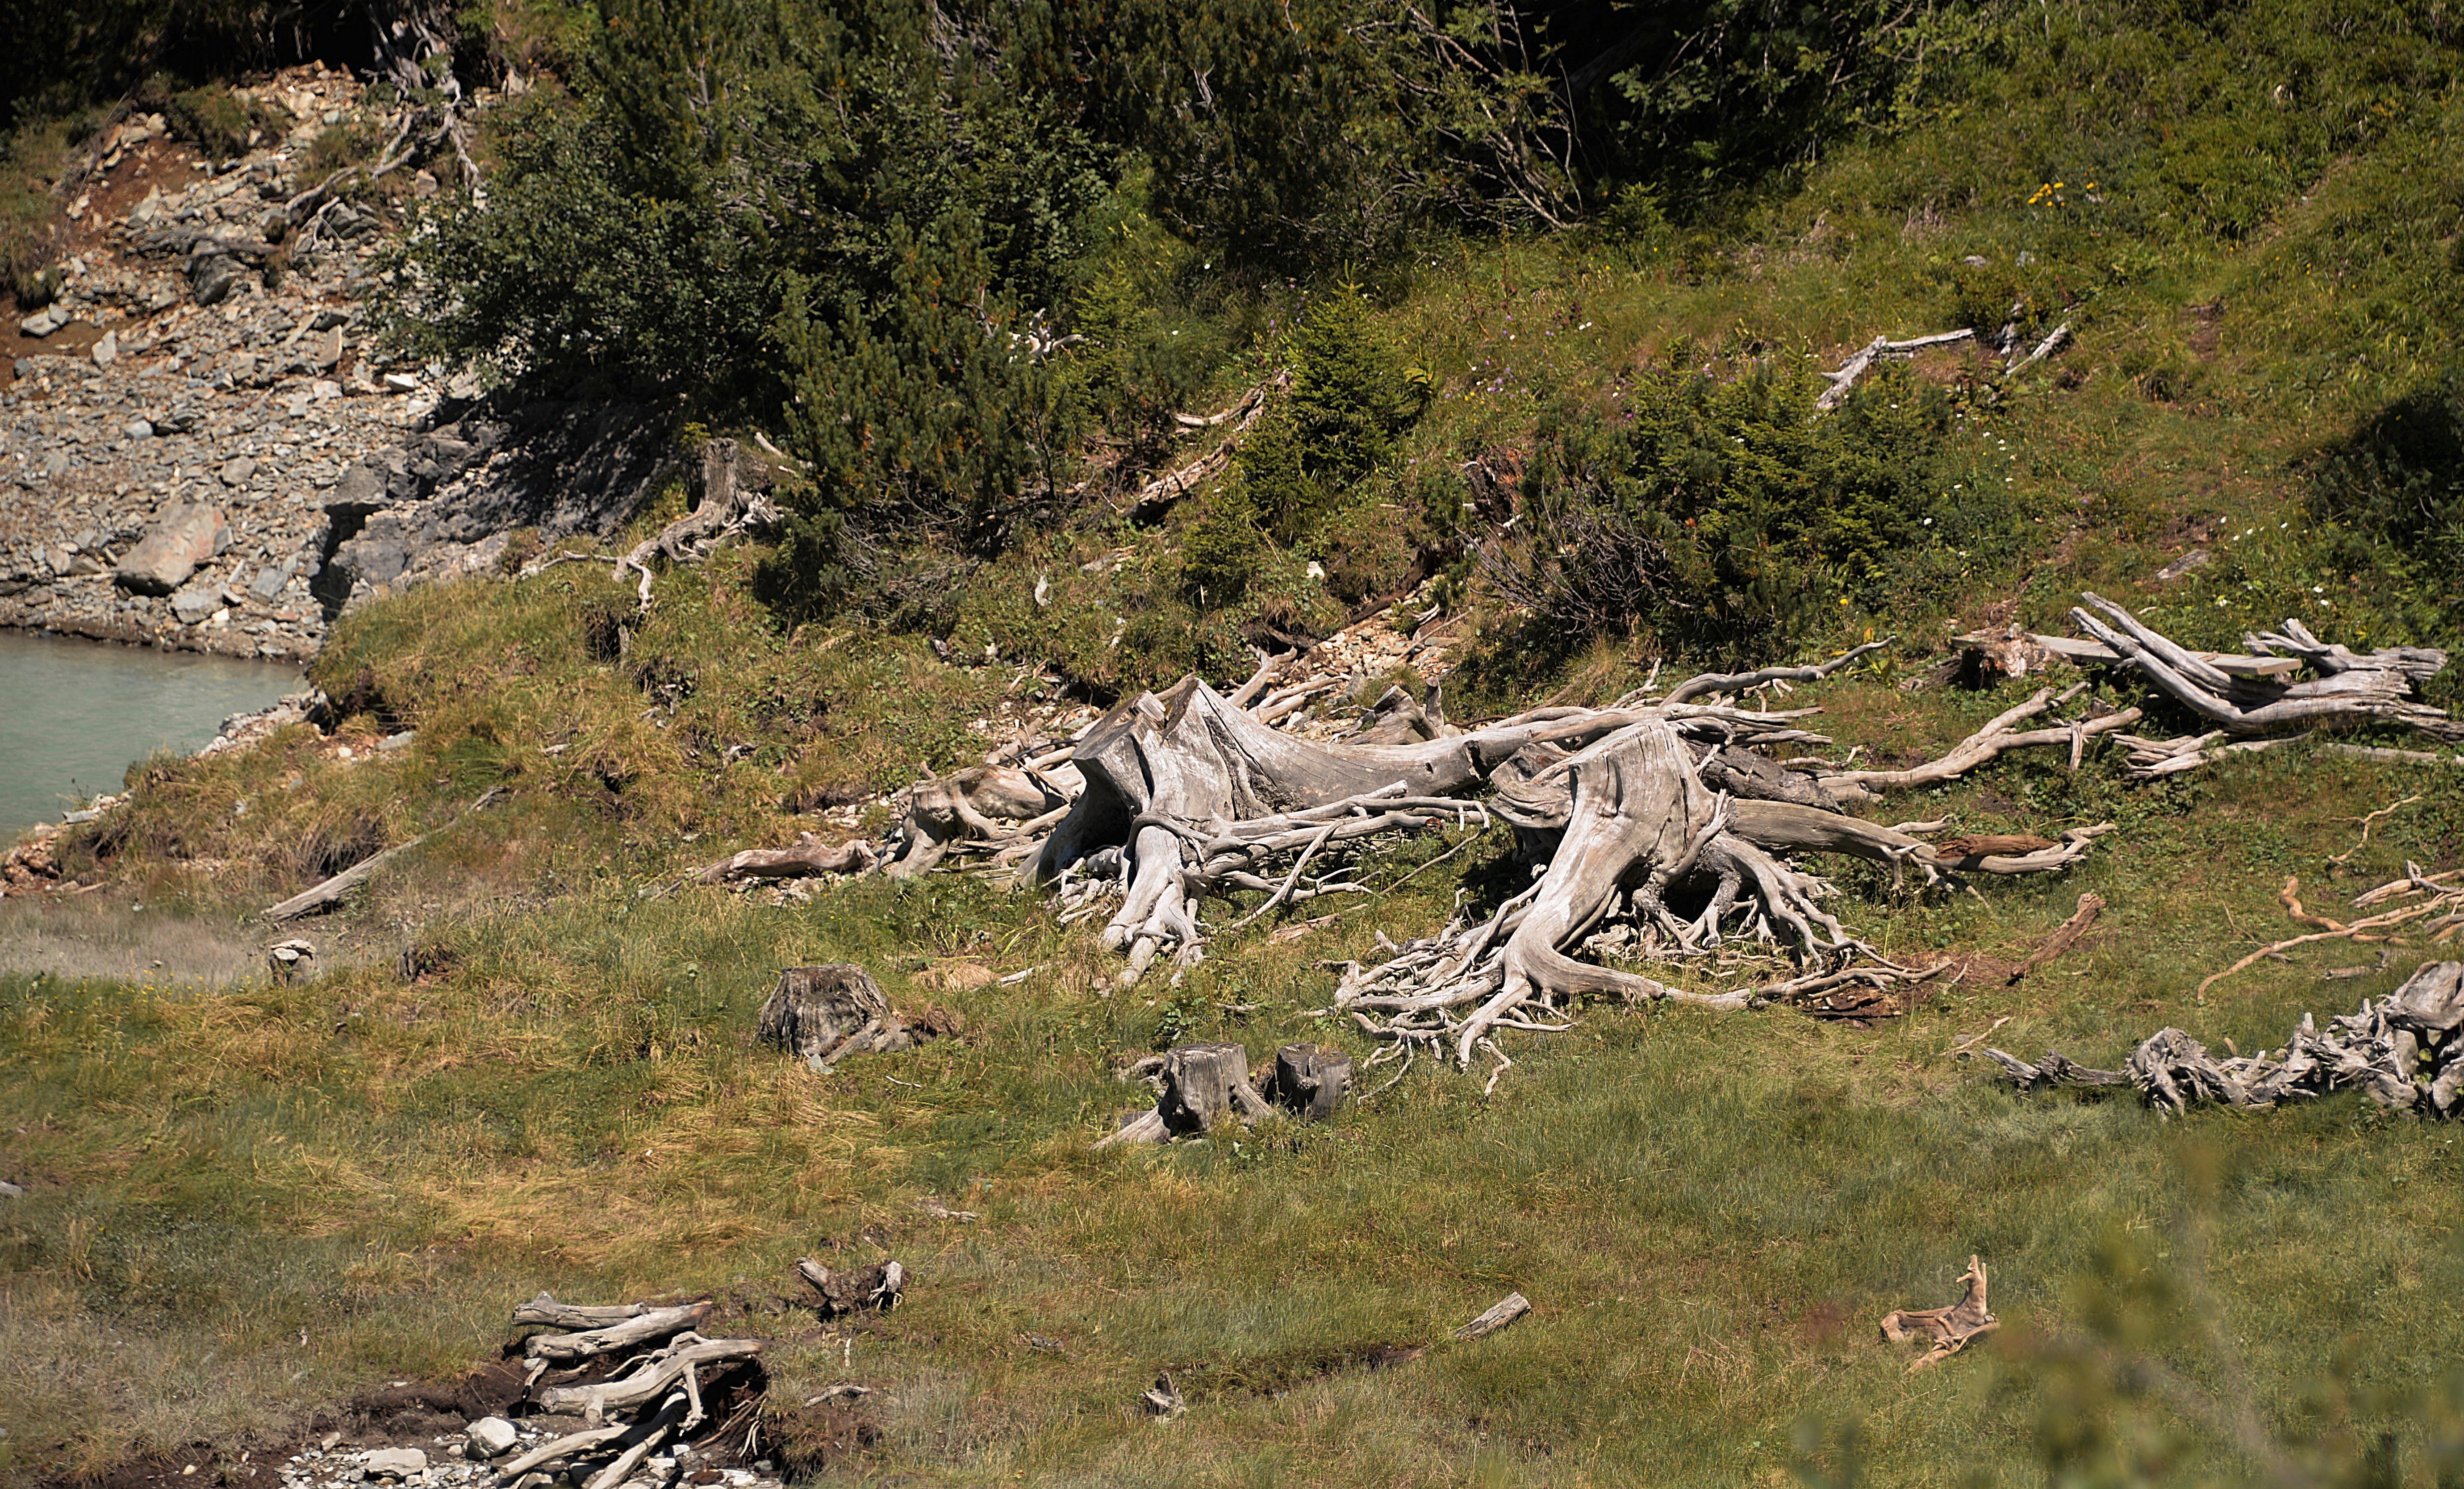
wilderness, adventure, old, wildlife, decay, fauna, root, safari, morsch, tree stumps